Chikuzen Province

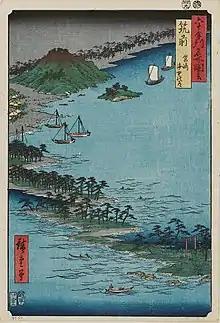
Hiroshige "ukiyo-e" "Chikuzen" in "The Famous Scenes of the Sixty States" (六十余州名所図会), depicting the Hakozaki in Chkuzen Province in 1855

Ancient Tsukushi Province was a major power center in the Yayoi period, with contacts to the Asian mainland and may have been the site for the Kingdom of Yamatai mentioned in official Chinese dynastic Twenty-Four Histories for the 1st- and 2nd-century Eastern Han dynasty, the 3rd-century "Records of the Three Kingdoms", and the 6th-century "Book of Sui". During the Kofun period, many burial mounds were constructed and the area was ruled by a powerful clan who held the title of "Tsukushi no "kuni no miyatsuko"". The semi-legendary 14th ruler of Japan, Emperor Chūai is said to have had a palace in Chikuzen at what is now the Kashii-gū shrine. The area was the launching point for Empress Jingu's purported conquest of Korea, and was the settlement area for many "toraijin" immigrants from China, Silla and Baekje. In 527, the Iwai Rebellion between rival factions supporting Silla against Yamato rule occurred. In 531, the priest Zensho arrived from Northern Wei and established "Shugendo". In 663, the Yamato government, which was defeated by the combined Silla and Tang China forces at the Battle of Hakusonko, decided to establish Dazaifu as a regional military and civil administrative center, and after the Taika Reforms and the establishment of the "Ritsuryō" system in 701, Tsukushi Province was divided into Chikuzen and Chikugo Provinces.